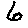
Label: 6